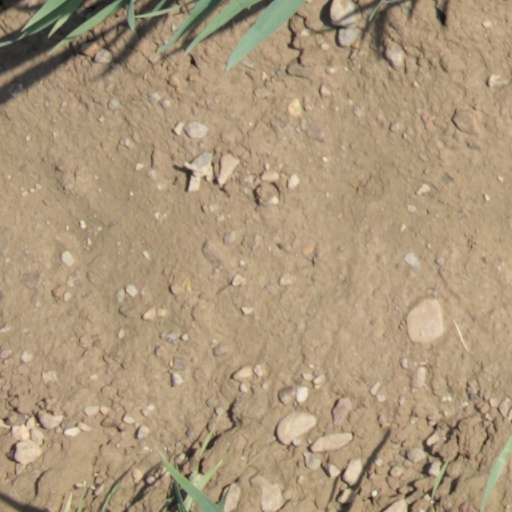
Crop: wheat